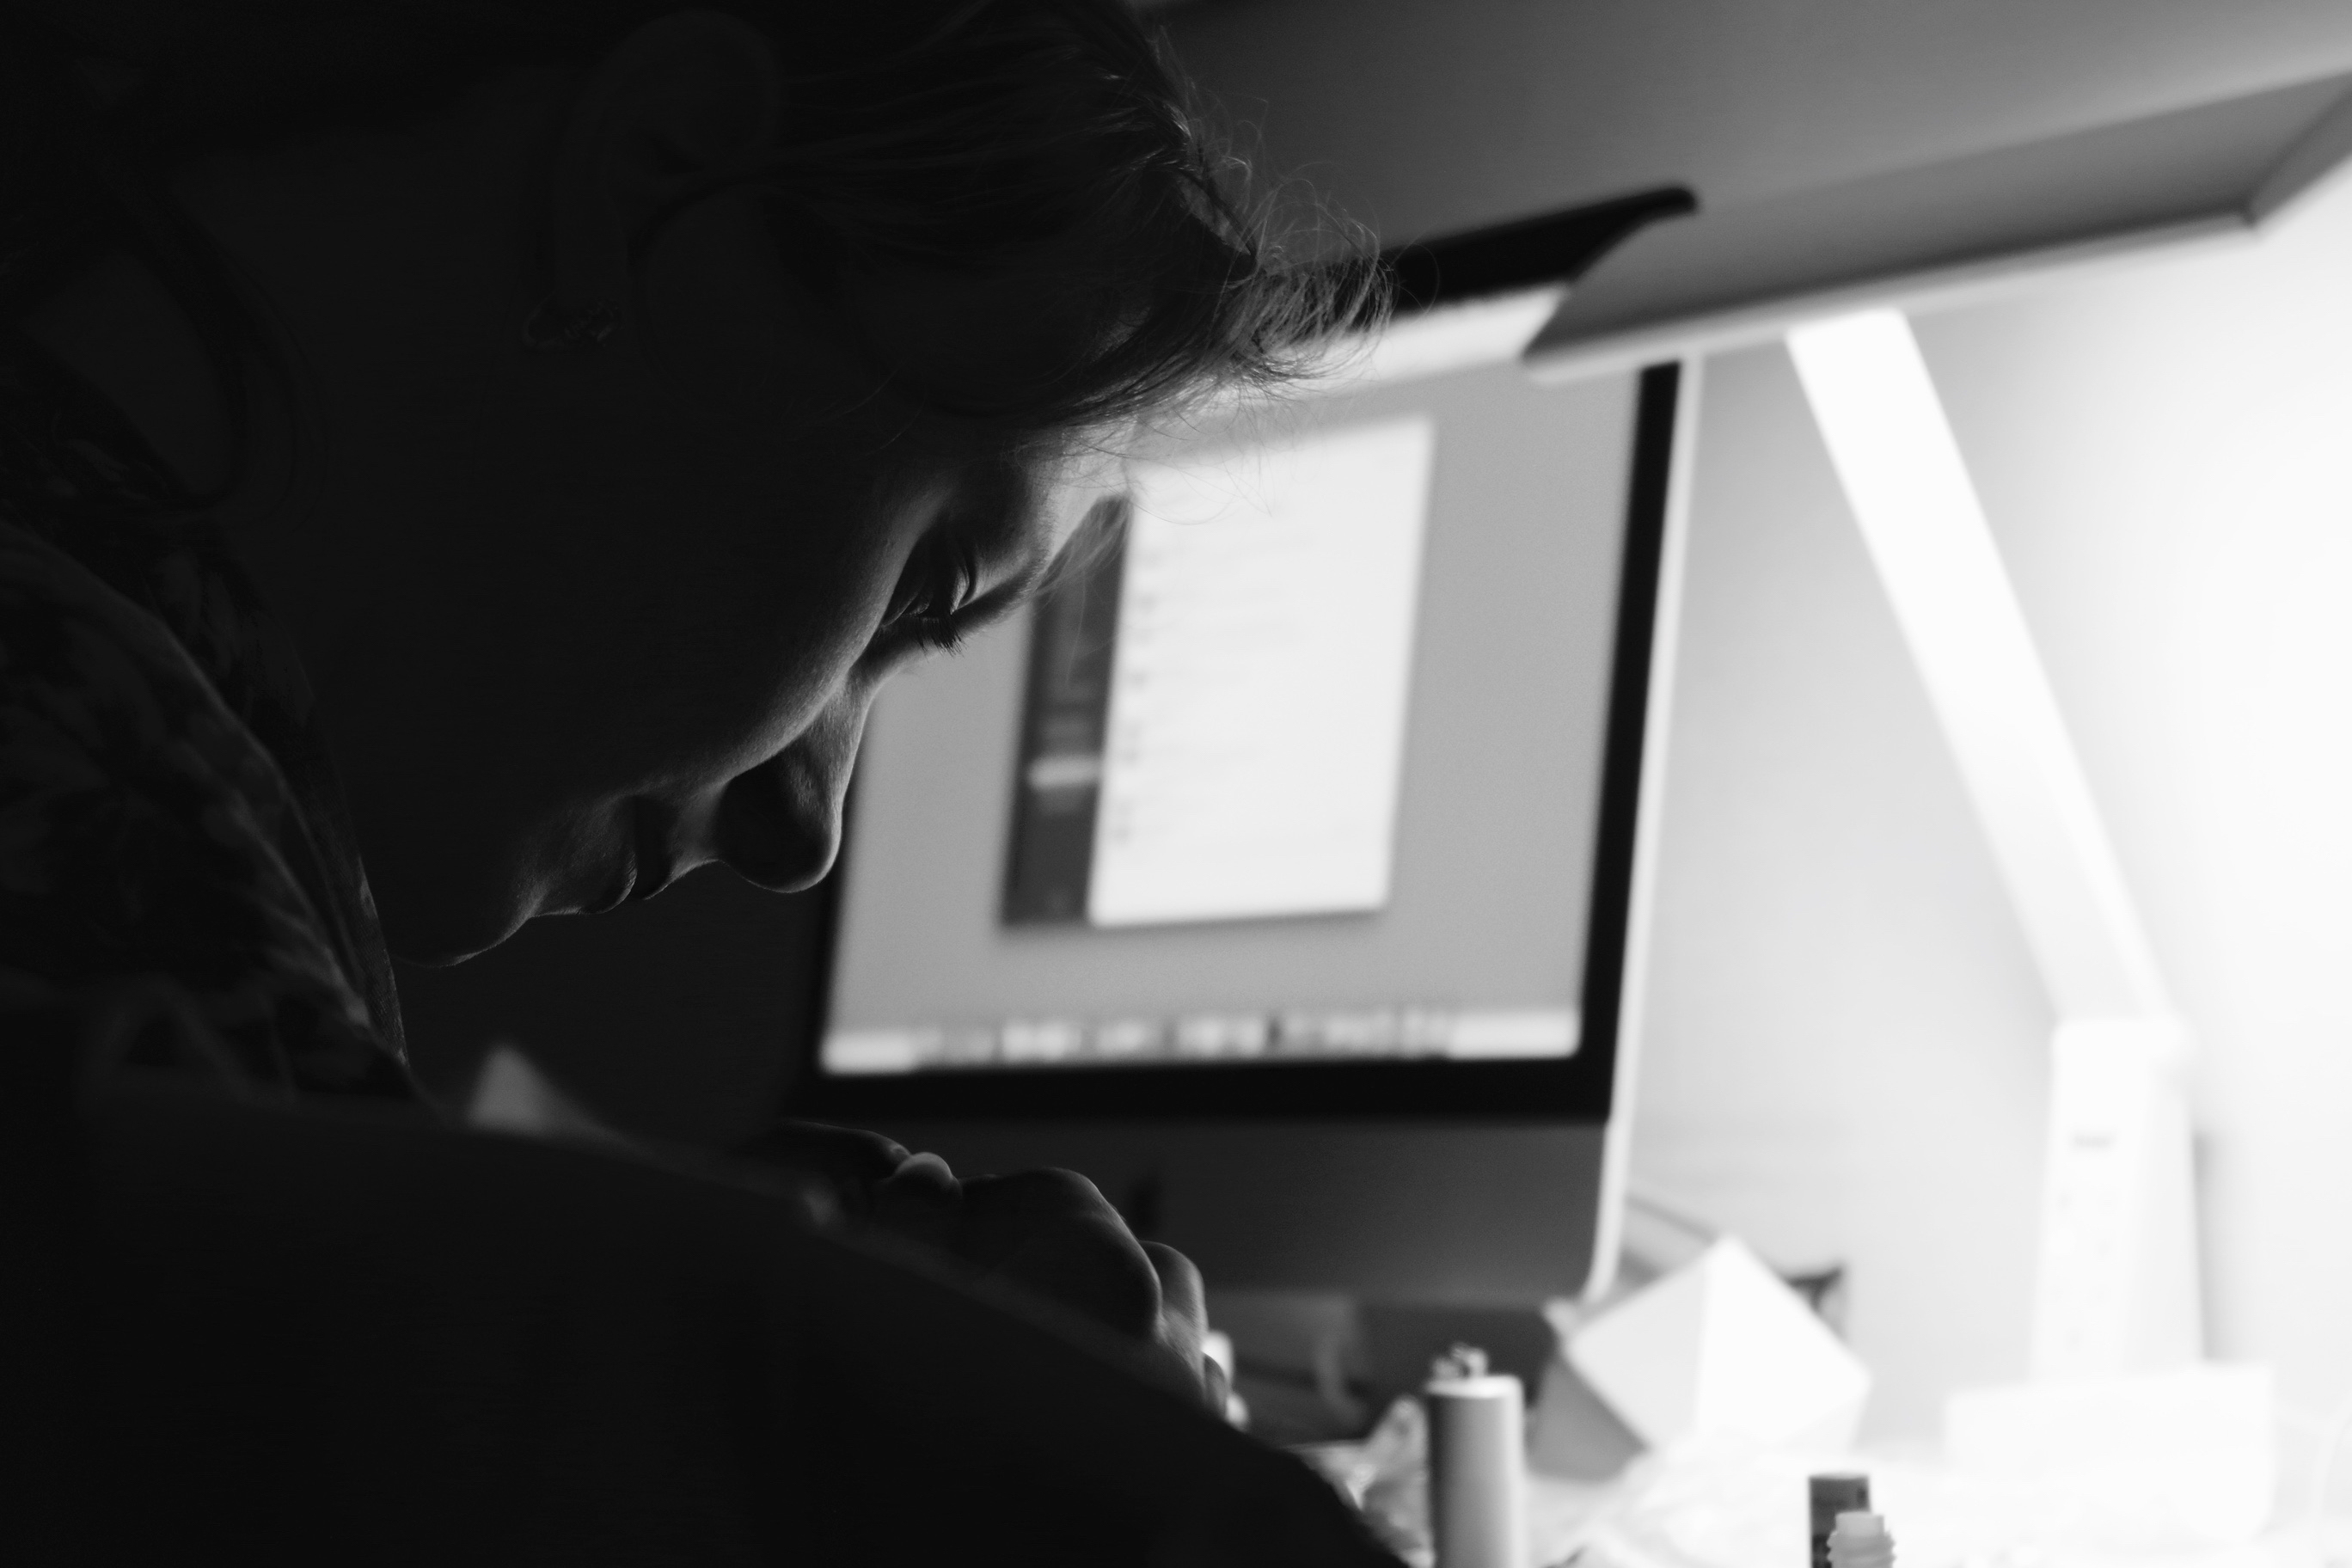
white, black, photograph, black and white, monochrome, photography, monochrome photography, technology, electronic device, room, display device, personal computer, style